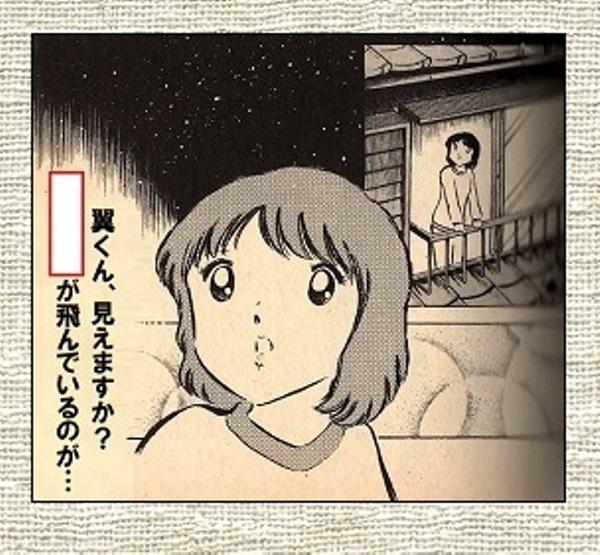
回答: 飛沫